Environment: real
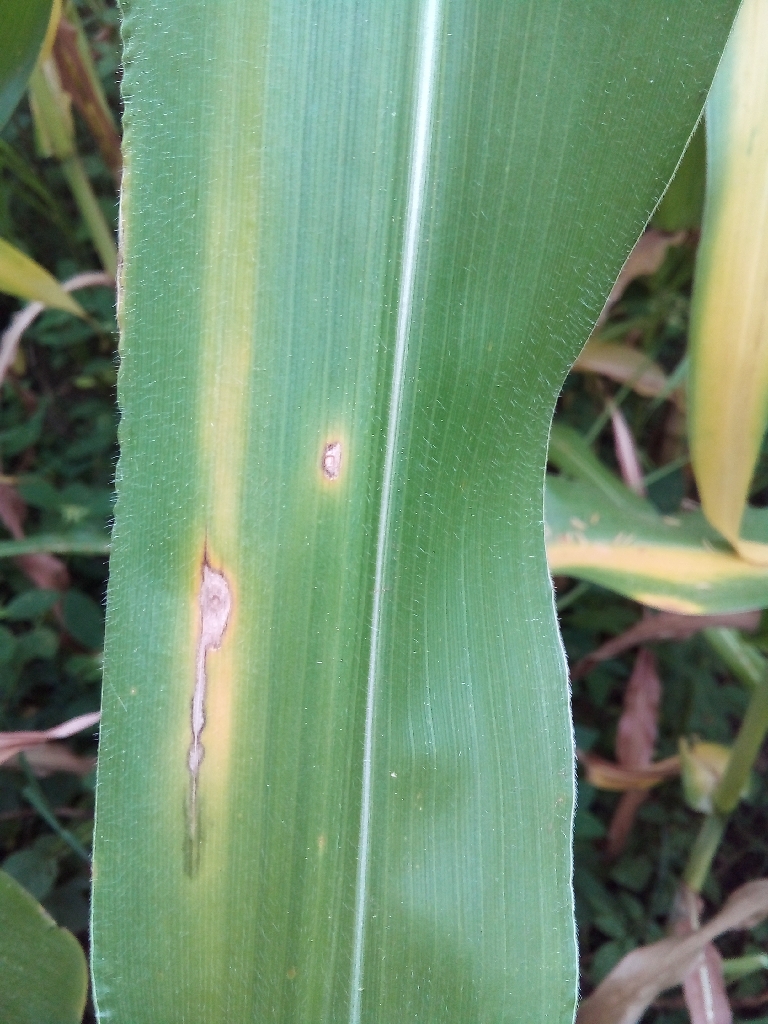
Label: northern_corn_leaf_blight